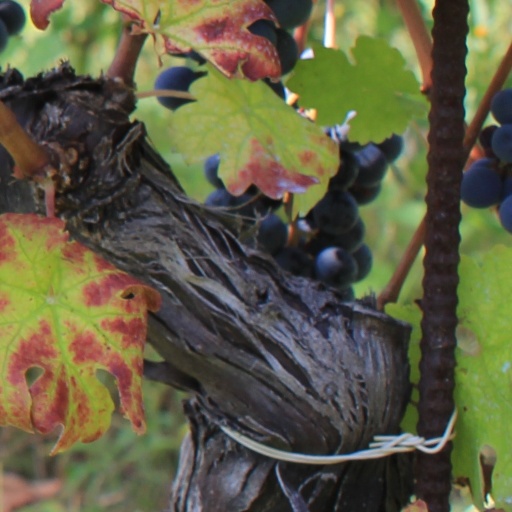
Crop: grape